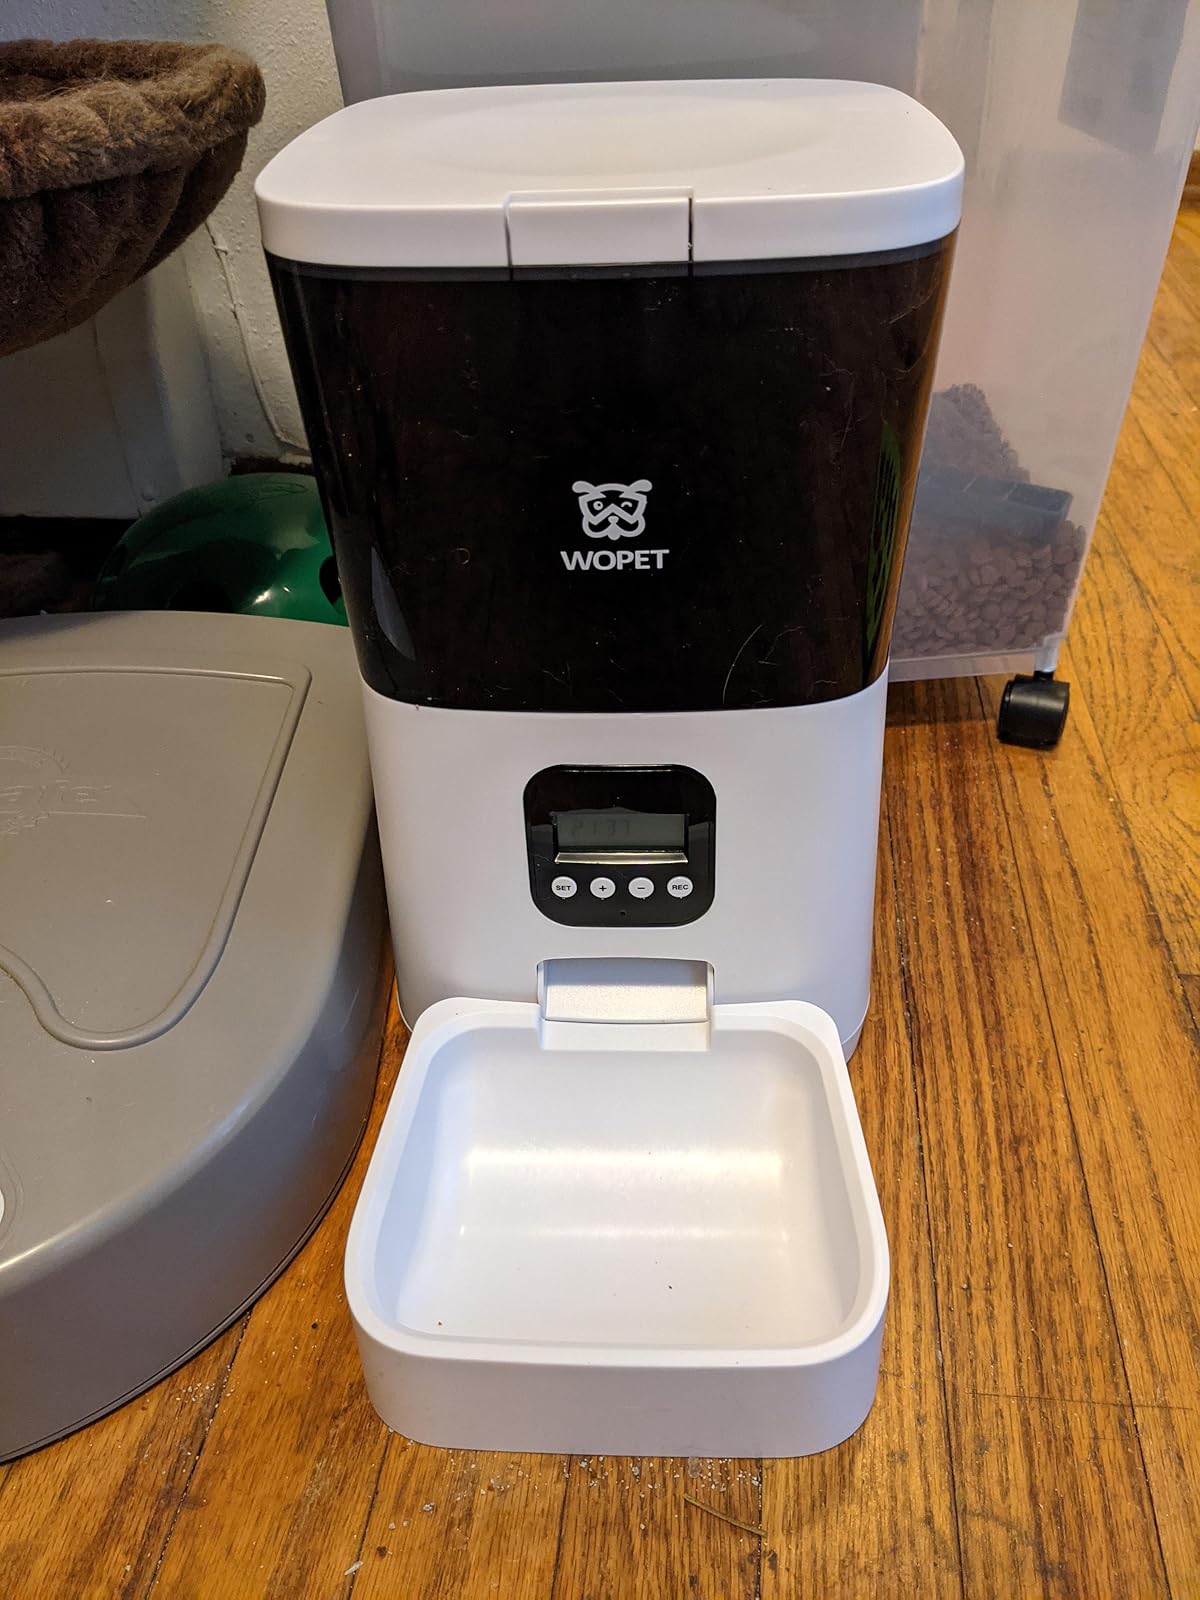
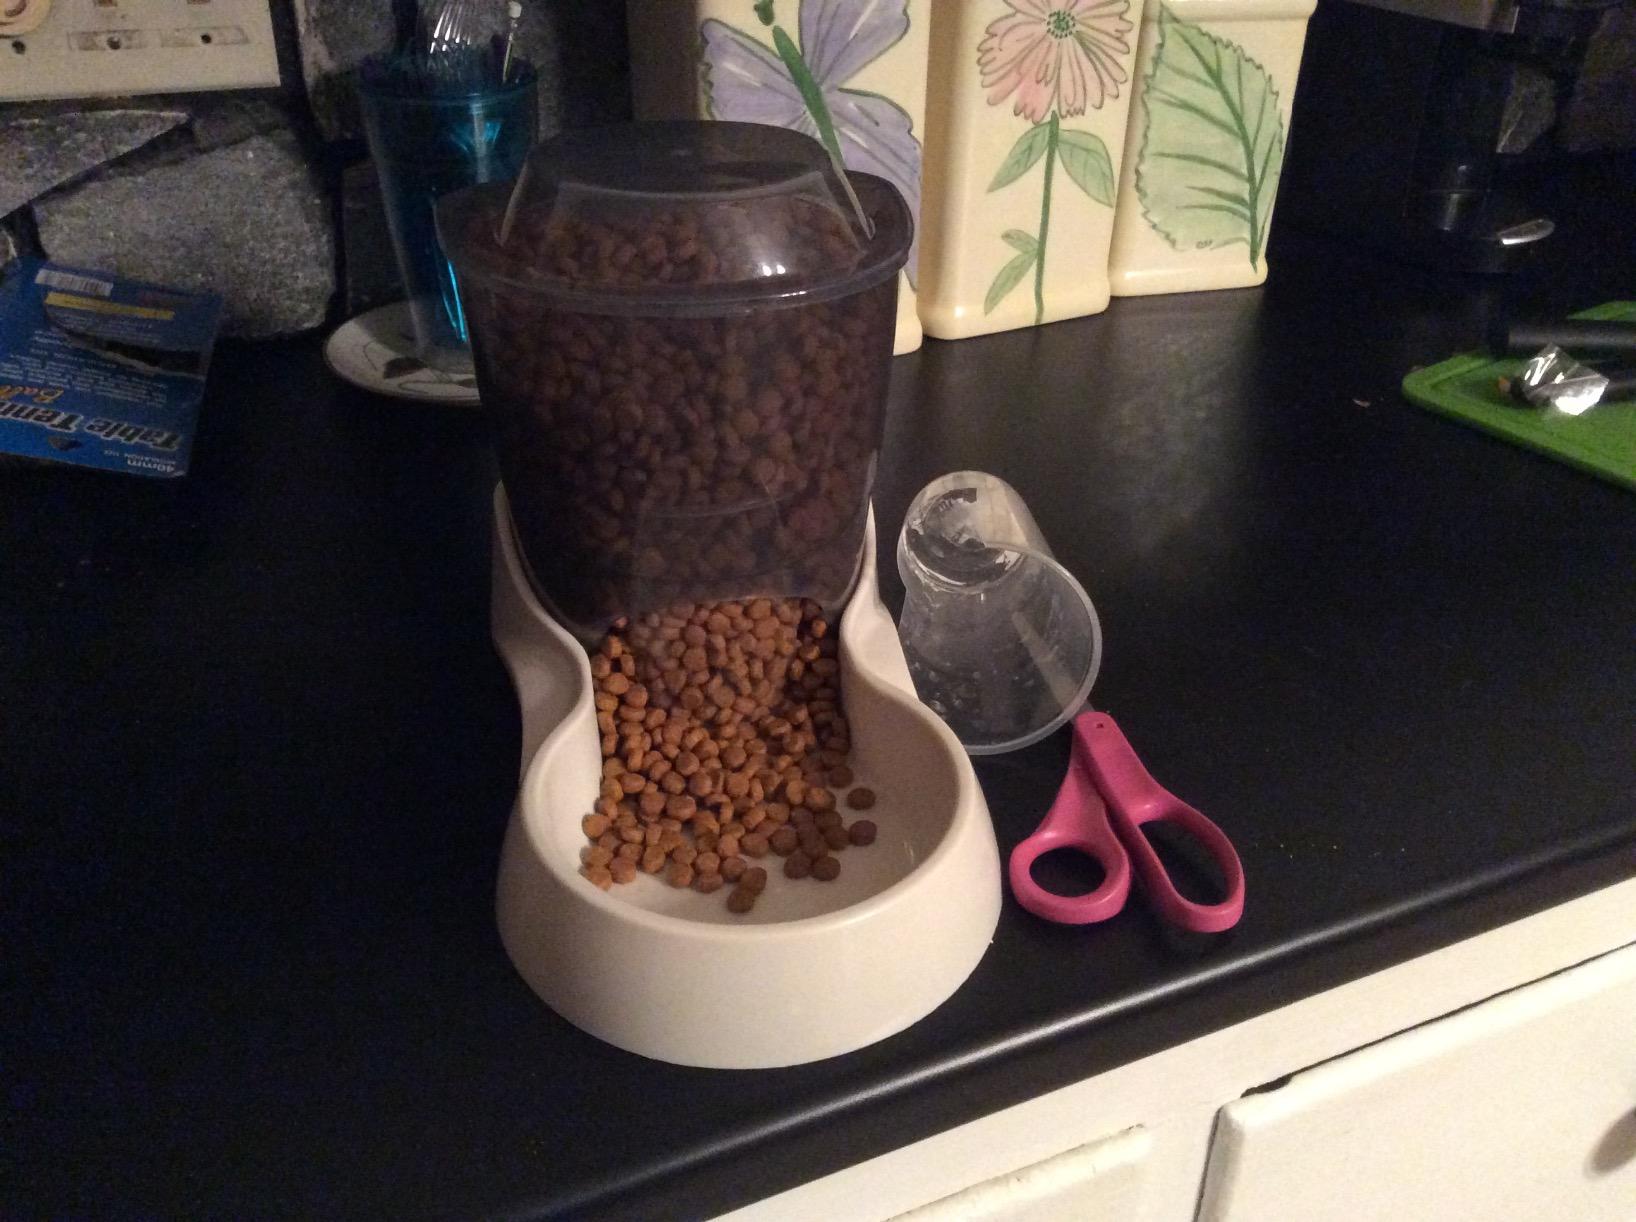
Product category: items_feeder
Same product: no